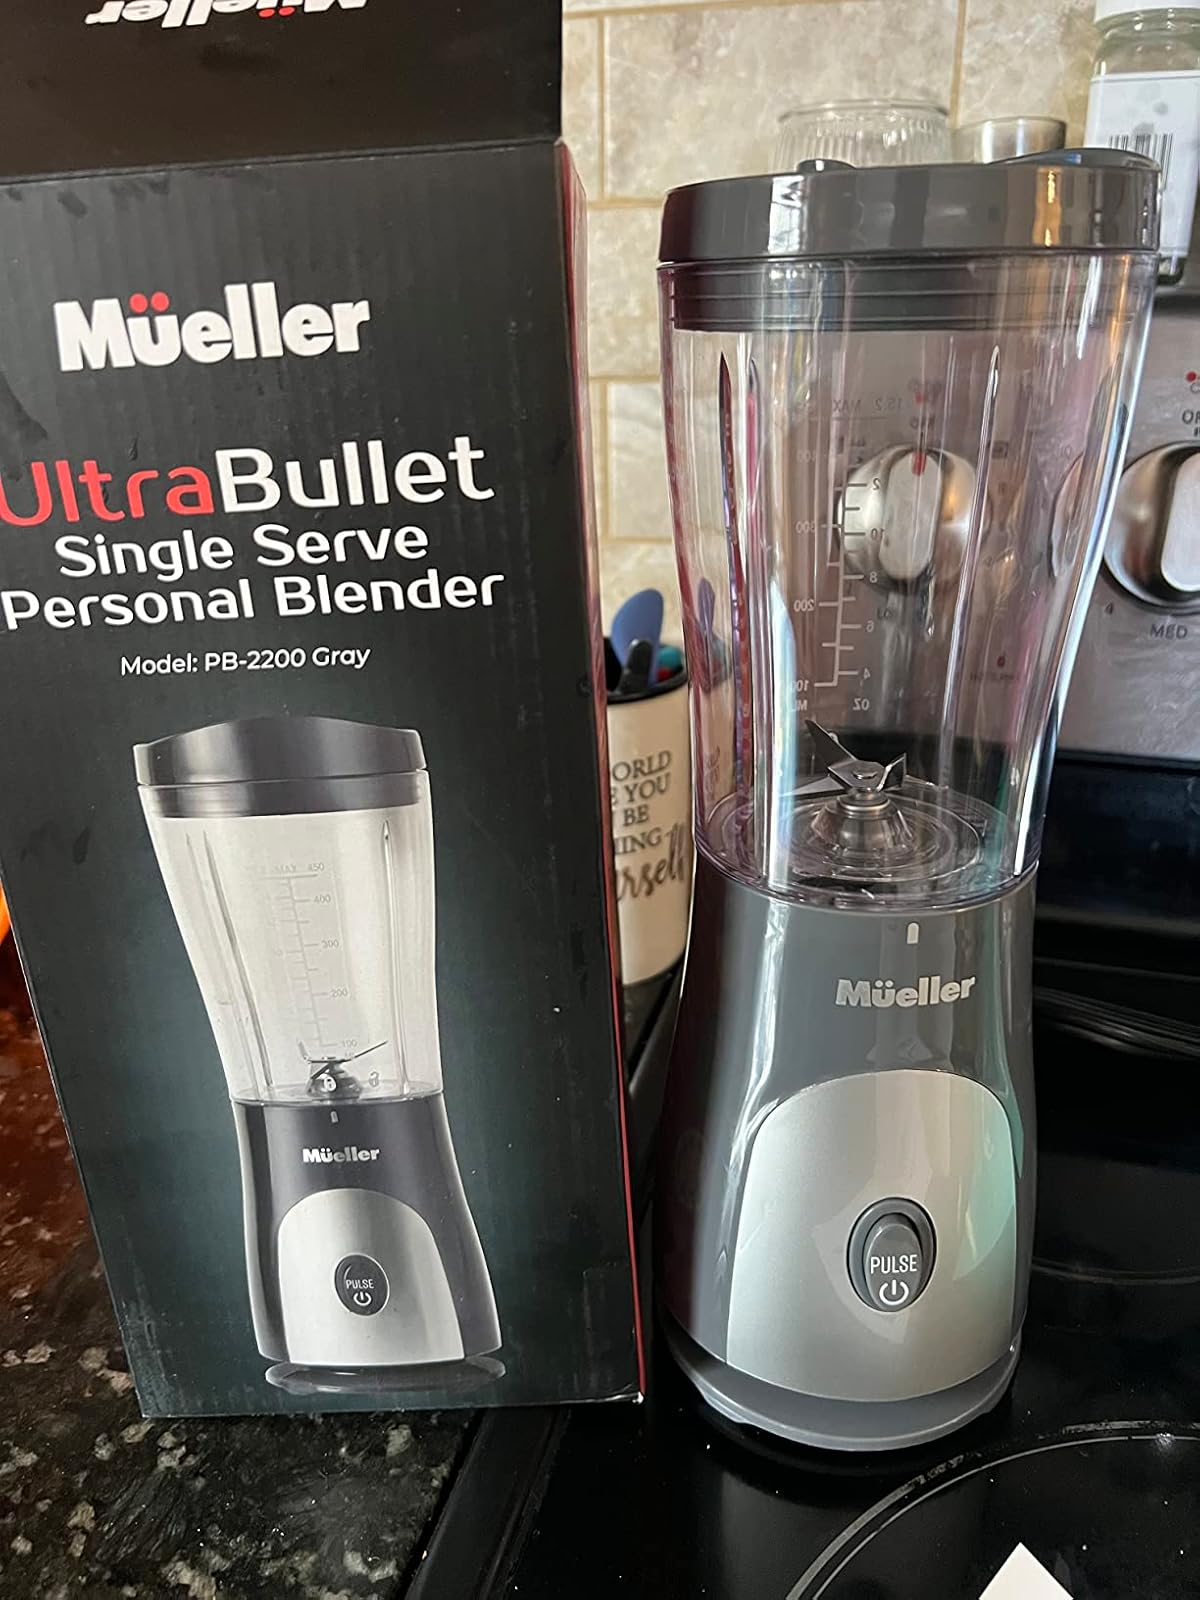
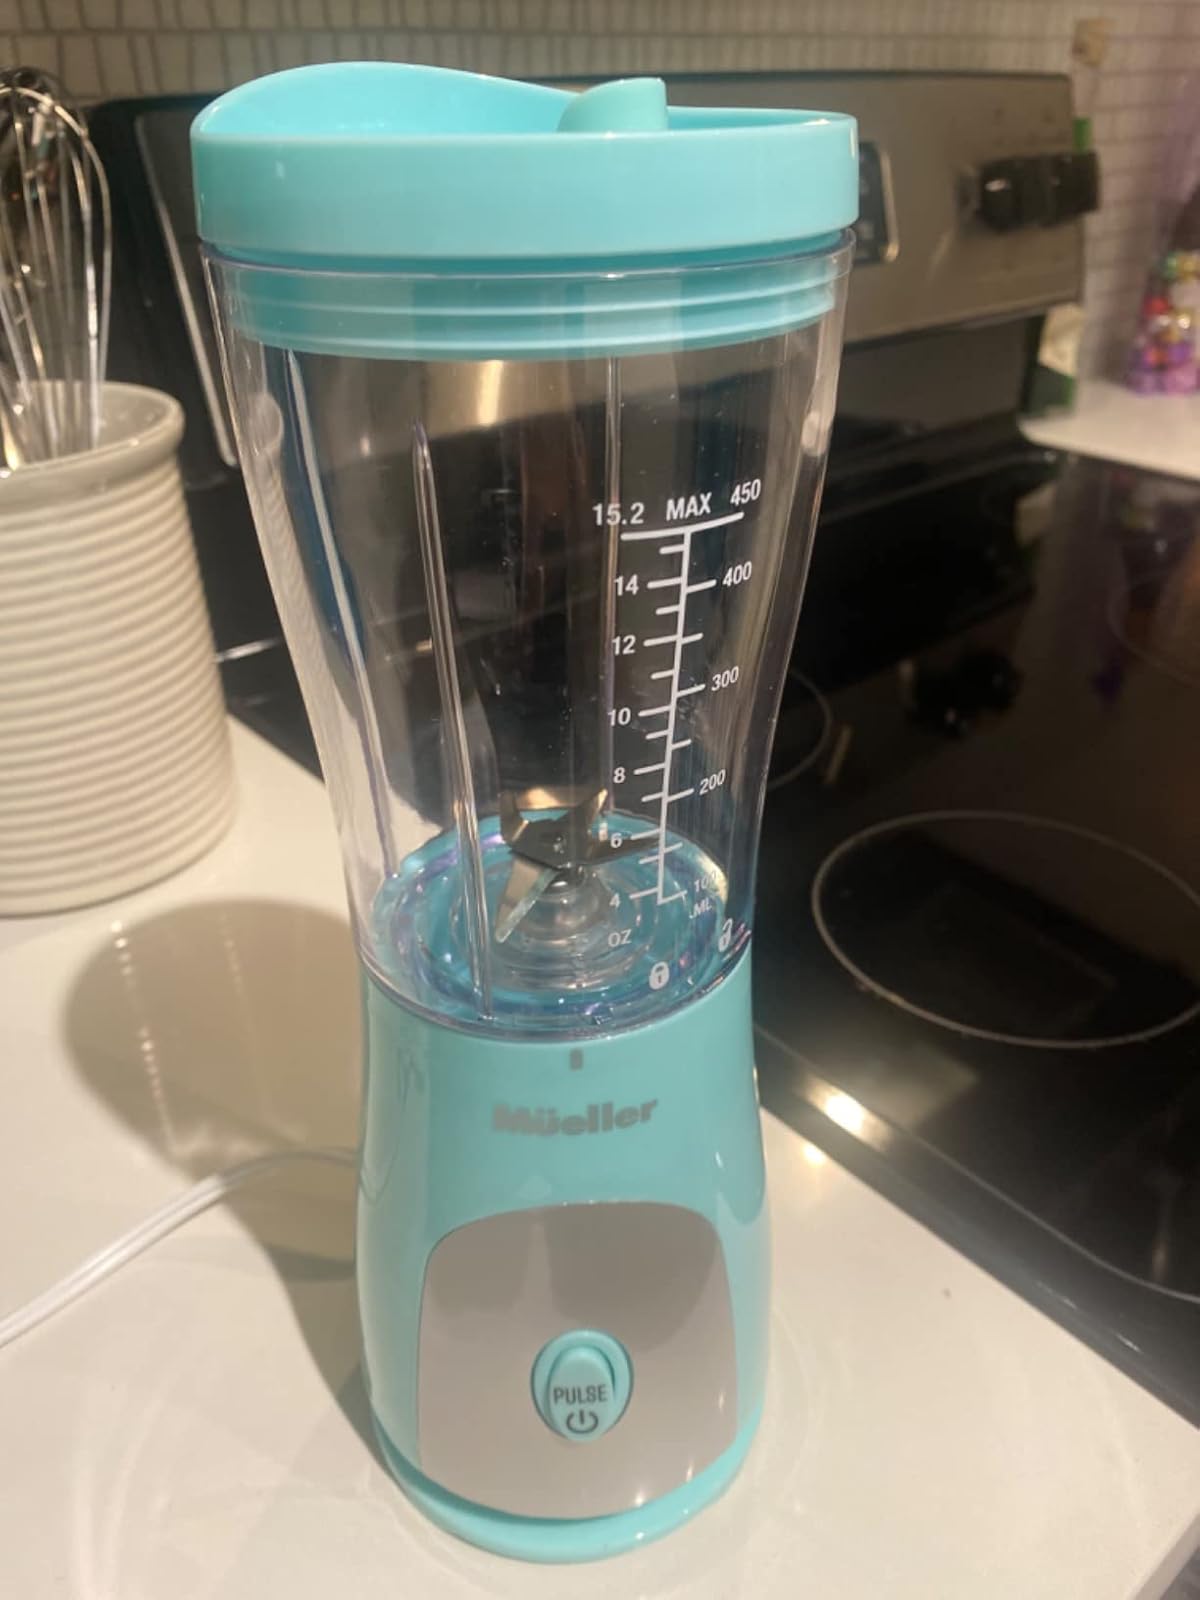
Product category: items_blender
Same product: no